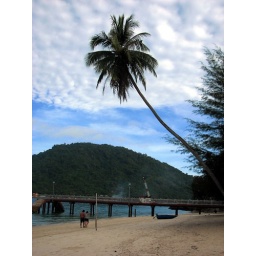
coconut tree against cloudy sky